Mercedes-AMG GT

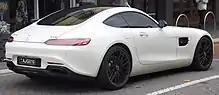
Mercedes-AMG GT S

The interior of the Mercedes-AMG GT was previewed on 16 April 2014. The car made its debut on 9 September 2014 and was officially unveiled to the public in October 2014 at the Paris Motor Show. The GT's exterior design was kept similar to that of the preceding SLS AMG, with wide wheel arches, lower bodywork, and fastback sloping roofline of the SLS AMG, but using conventional forward-opening doors instead of the iconic gullwing style pioneered by the 300 SL in the 1950s. It also employed an upgraded and shortened version of the Transaxle Spaceframe platform used by the SLS.